History of the Palace of Versailles

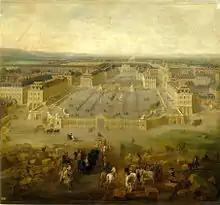
View from the Place d'Armes, ca. 1722, by Pierre-Denis Martin (1663-1742)

The largest and most imposing outbuildings were the two stables, the "Grand" and the "Petit" "Ecurie", constructed between 1679 and 1682. The Royal Stables were given pride of place opposite the "Cour d'Armes" in front of the main palace, on either side of the "Avenue de Paris", the main approach to Versailles from Paris. Far from being simply utilitarian, Hardouin-Mansart designed two Neoclassical buildings of equal size and grandeur, capable of housing thousands of horses and the nearly 1,500 men employed in the household department of the Royal Stables. The "Grand" Stable housed the King's hunting horses and hounds, while the "Petit" Stable contained the King's carriages and other transport.